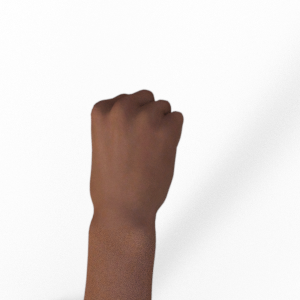
Label: rock